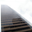
Label: skyscraper